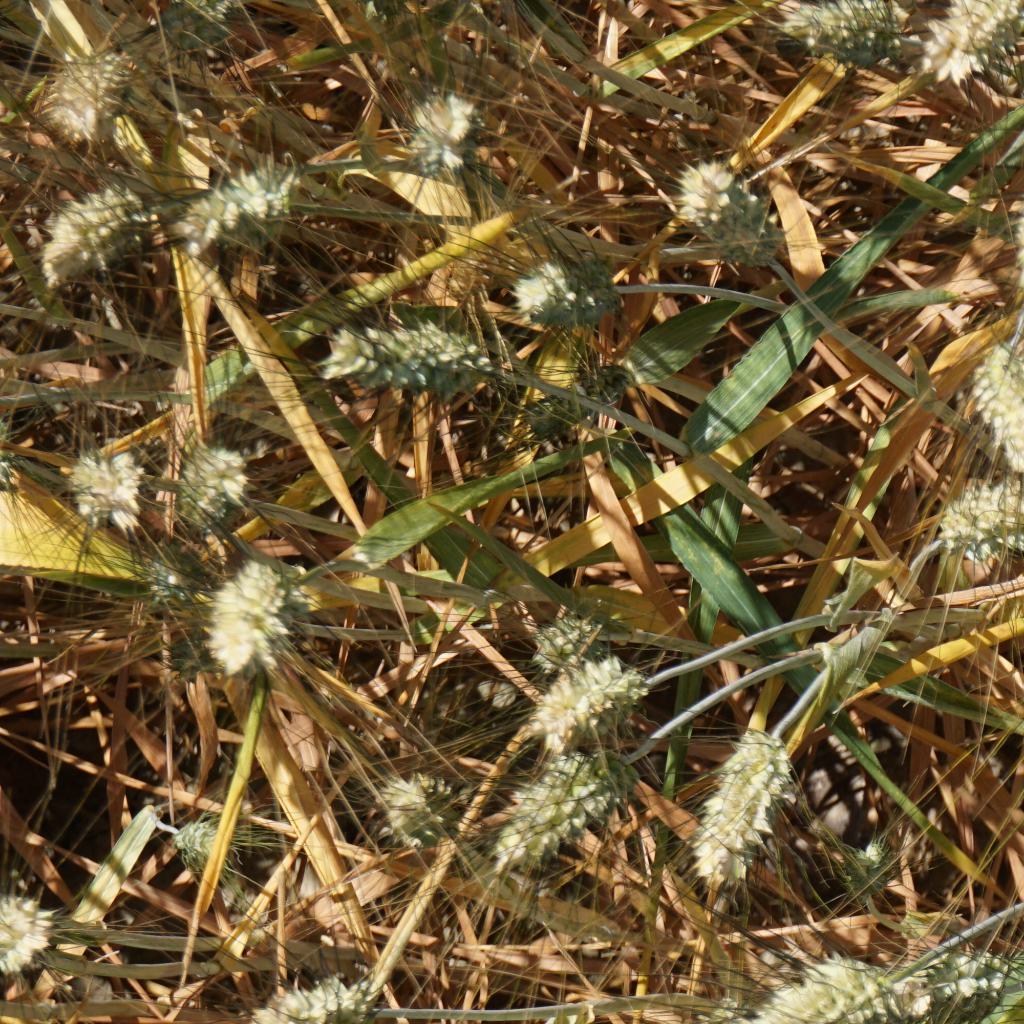
Country: France
Location: Gréoux
Wheat development stage: Filling - Ripening